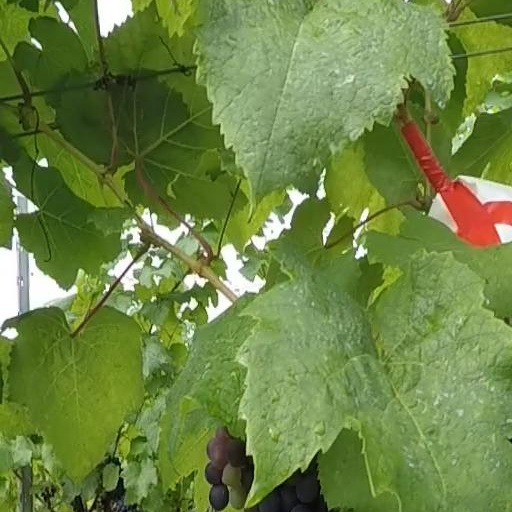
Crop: grape